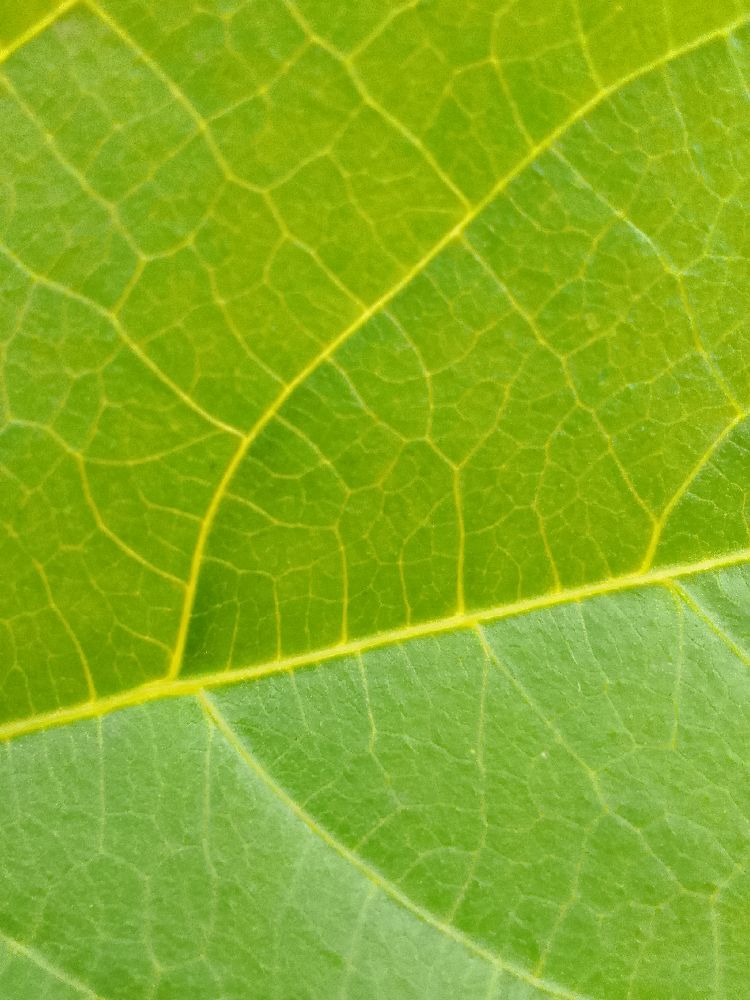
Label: healthy